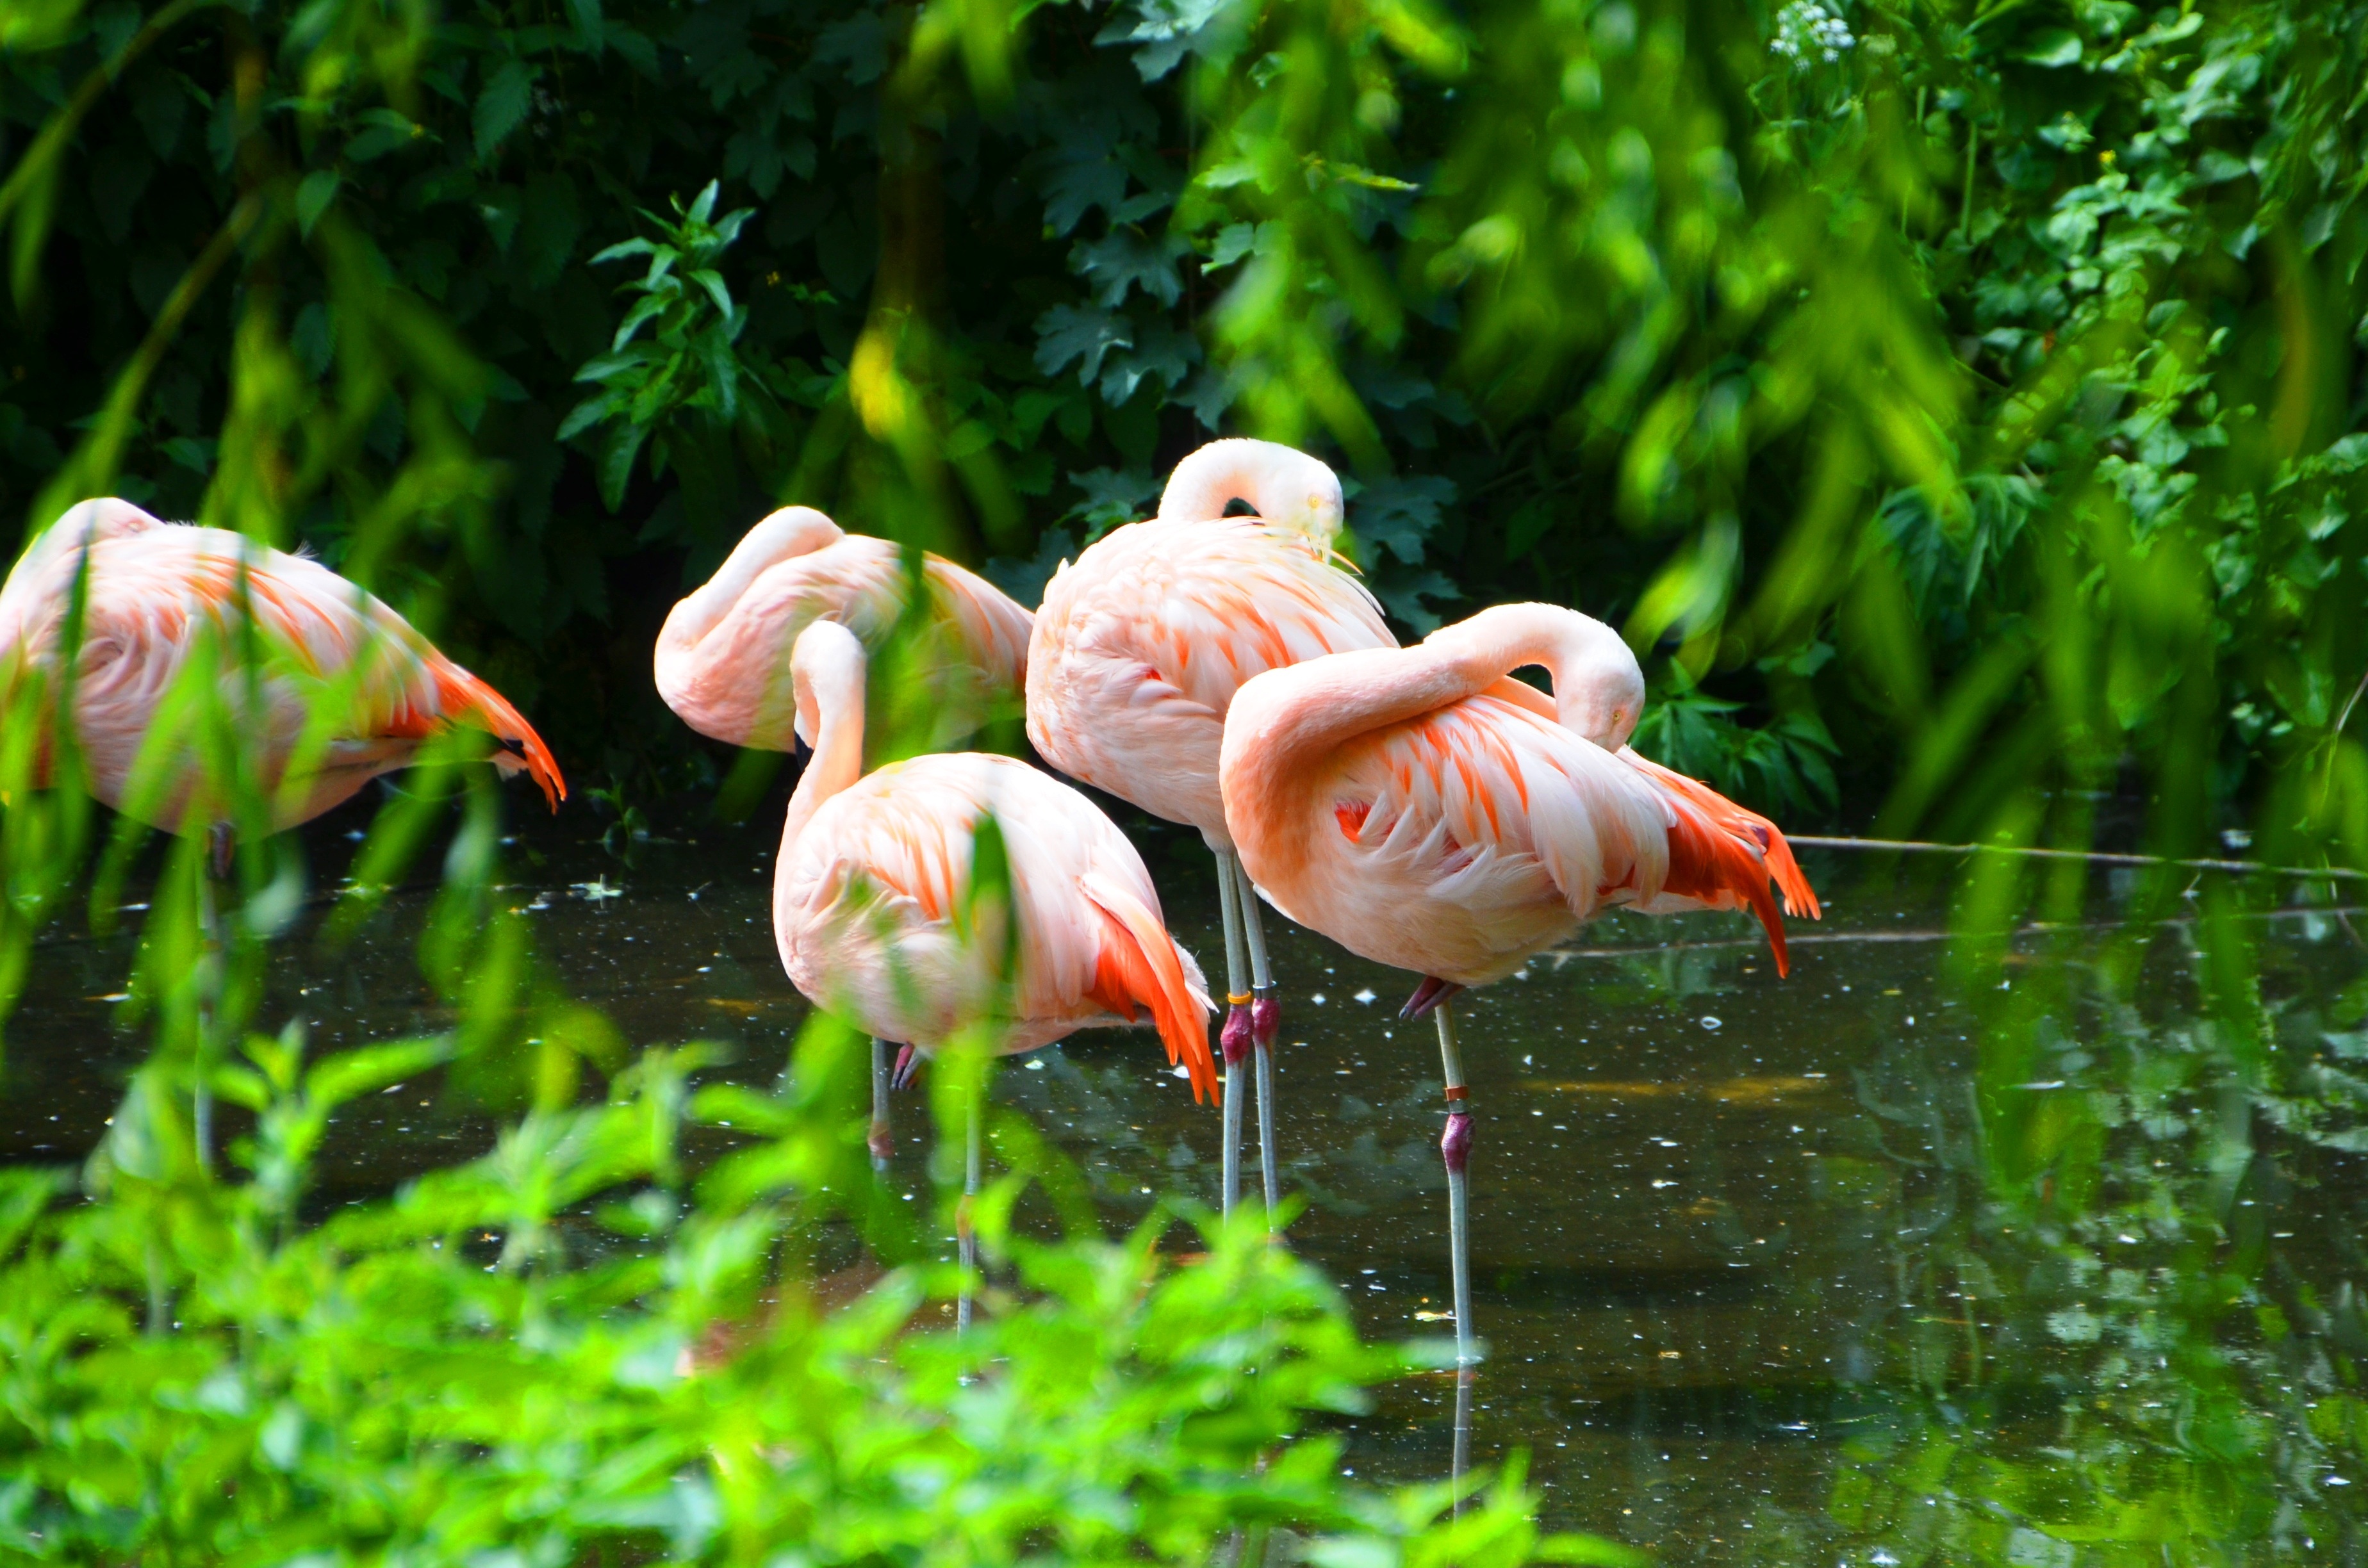
water, nature, bird, flower, wildlife, jungle, beak, fauna, flamingo, animals, vertebrate, ibis, water bird, flamingos